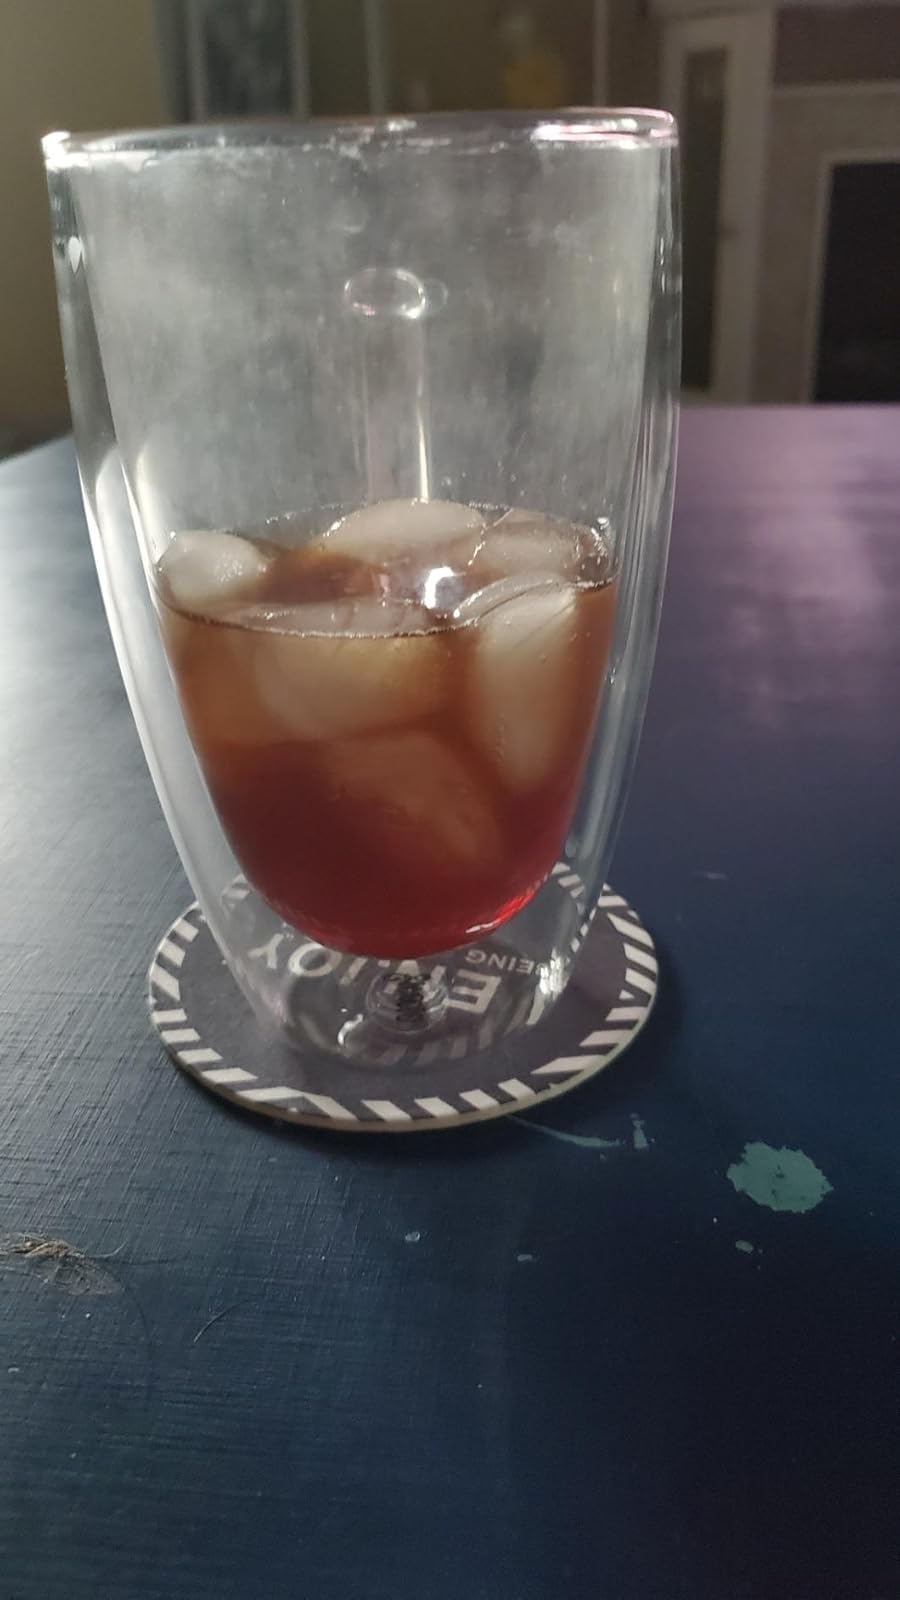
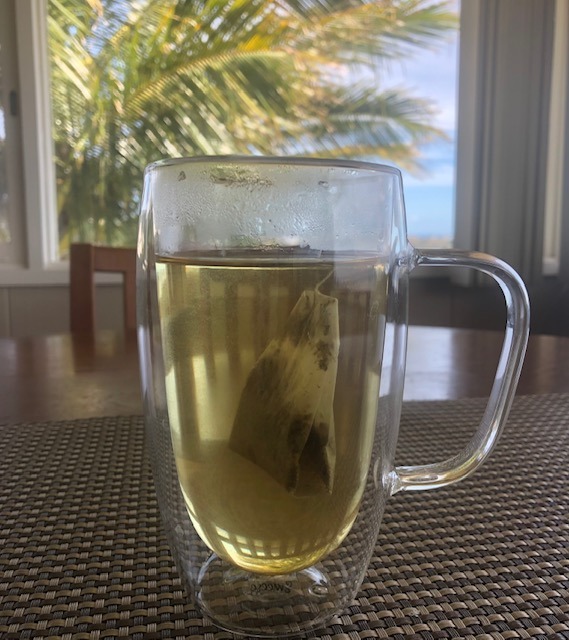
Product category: items_mug
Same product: yes